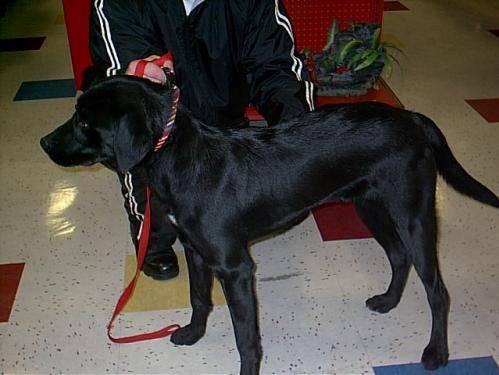
dog